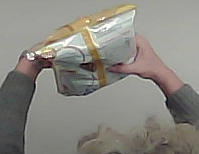
Product: lays_classic